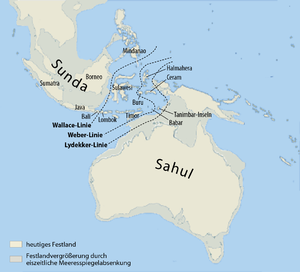
Carte de Sunda, de Sahul et de la ligne Wallace, de la ligne Lydekker et de la ligne Weber